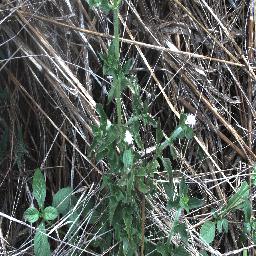
Label: siam_weed